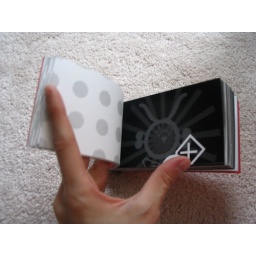
by only using dingbats and wingdings, i have created a cat like creature playing a guitar.